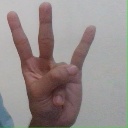
अक्षर: क्ष